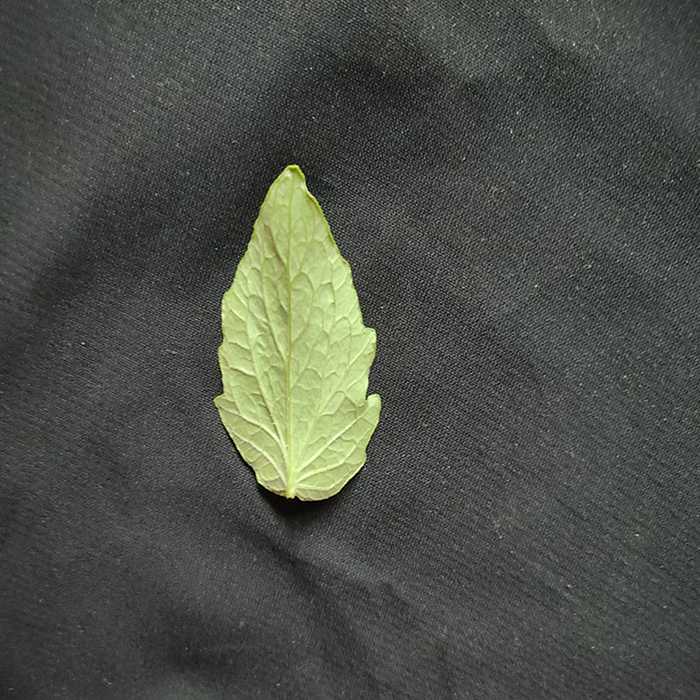
Plant: Tomato
Label: Tomato Fresh leaf